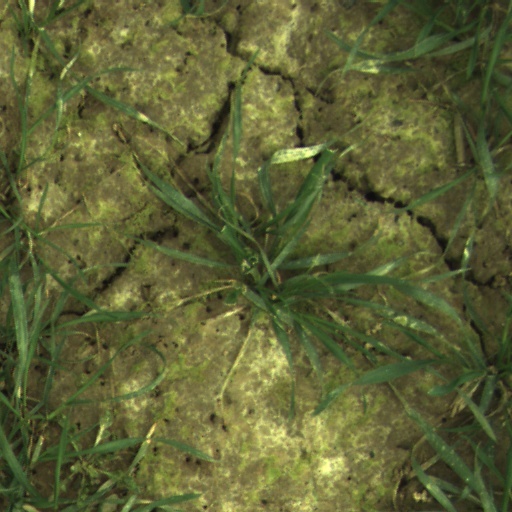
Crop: wheat